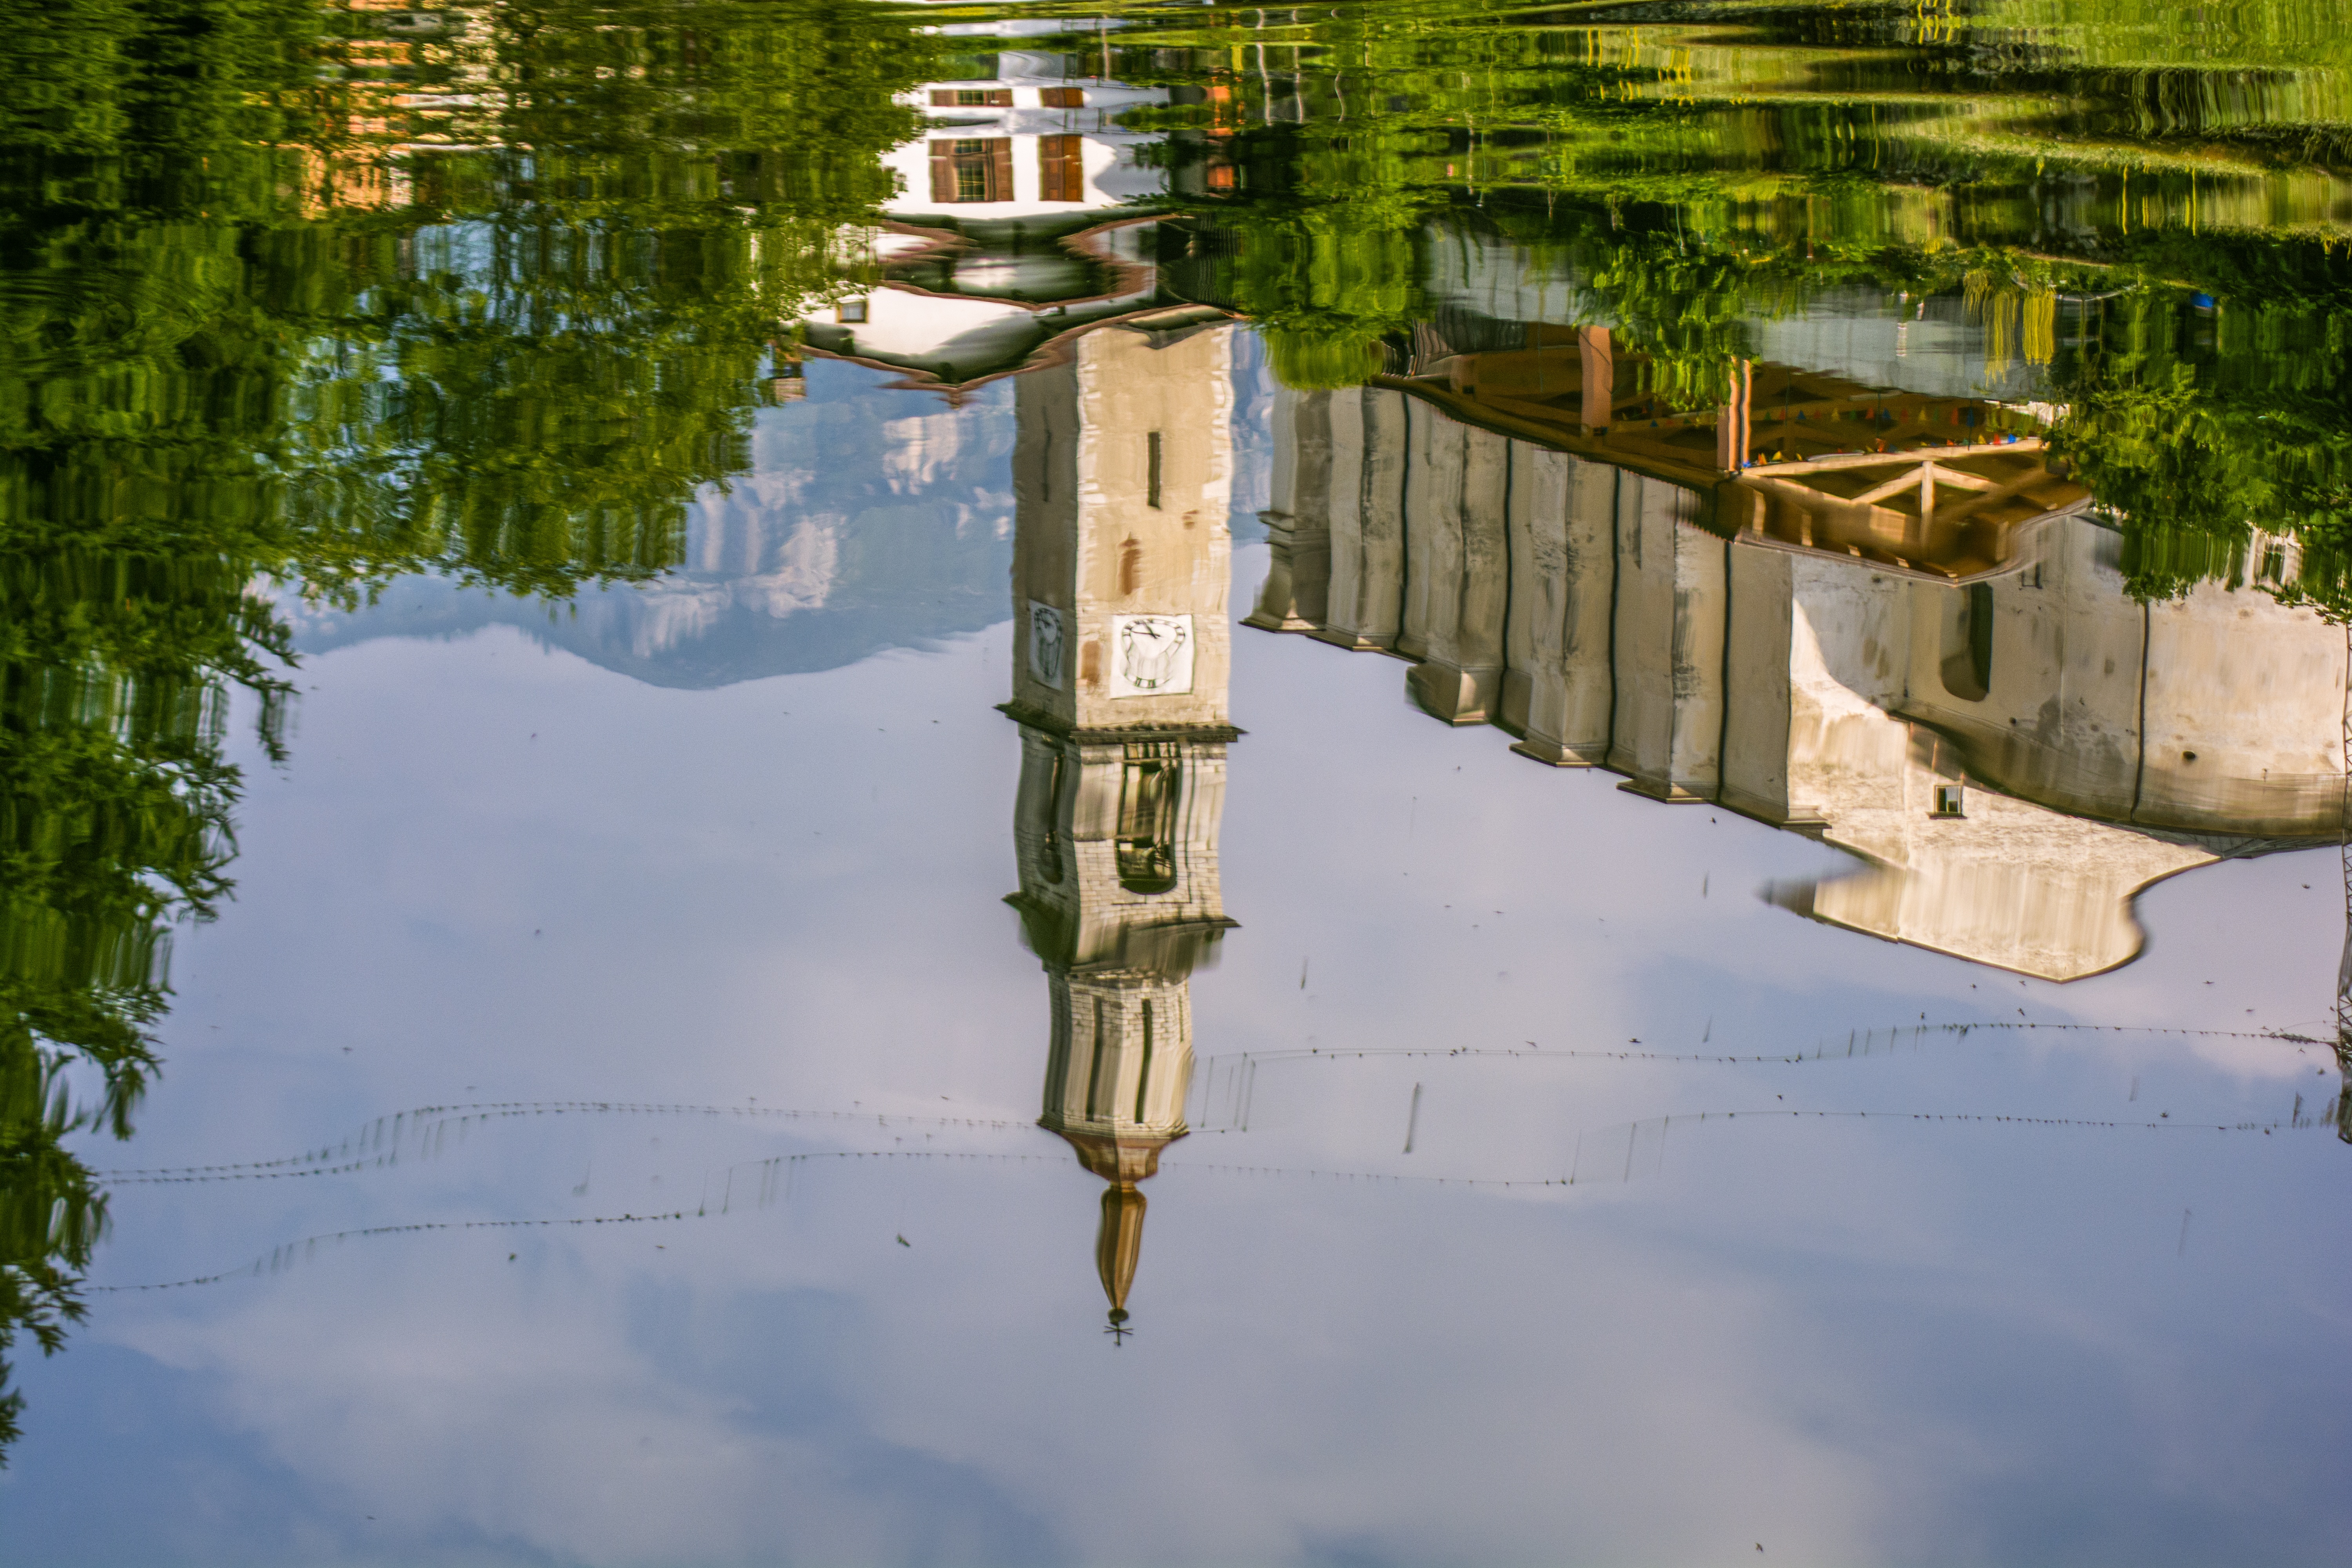
tree, water, architecture, lake, building, river, reflection, waterway, outdoors